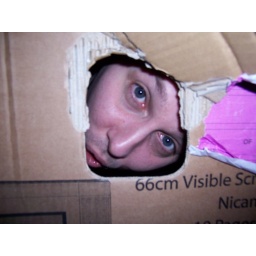
Simon in a box (every home should have one)